Maria Wittek

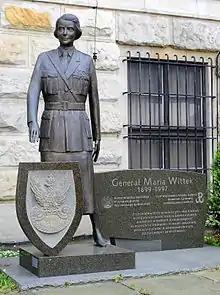
Monument of Maria Wittek at the Military Museum in Warsaw

When the communist government of Poland reopened the Institute of Physical Education and Military Training, she initially returned to her previous position as head of the women's division. However, in 1949 she was arrested by the communist authorities and spent several months in prison. After her release she worked in a newspaper kiosk. She initiated the establishment of the "Commission for the History of Women". After the collapse of communist rule in Poland, President Lech Wałęsa appointed her brigadier general on May 2, 1991. Thus she became the first Polish woman to attain the rank of general. She never married.